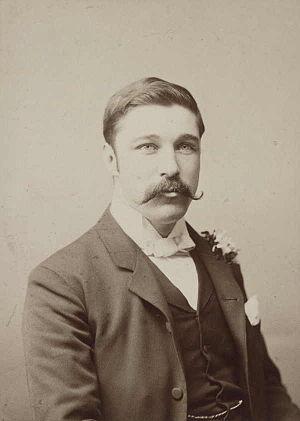
Fergus Hume est un écrivain britannique de roman policier. Il est l'auteur de Le Mystère du Hansom Cab, un des premiers classiques du roman policier.